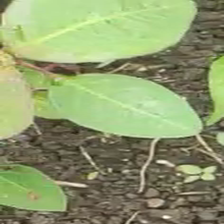
Weed species: Moti_dudhi(Euphorbia_geneculata_L)